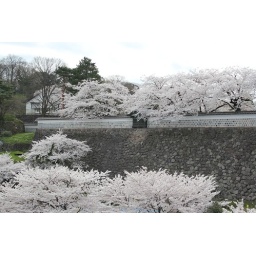
Kanazawa castle was full of white cherry blossoms. I was there when they were in full bloom. The scenery was just fantastic.